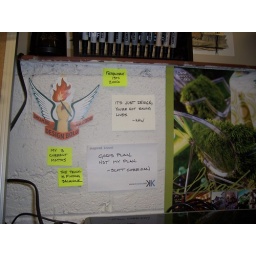
The wall in front of my laptop in the studio.